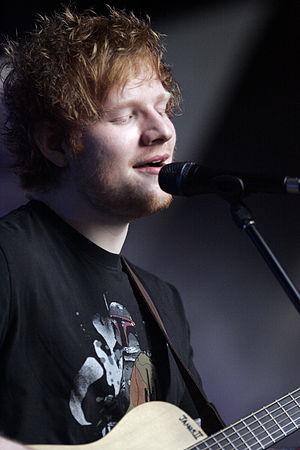
Ed Sheeran, né le 17 février 1991 à Halifax, est un auteur-compositeur-interprète et guitariste britannique. Sa carrière professionnelle commence en 2011 avec la maison de disques Atlantic Records, qui signe son premier album, +, écoulé à 4 millions de copies. Suivent les albums x et ÷, qui rencontrent un succès international encore plus grand.